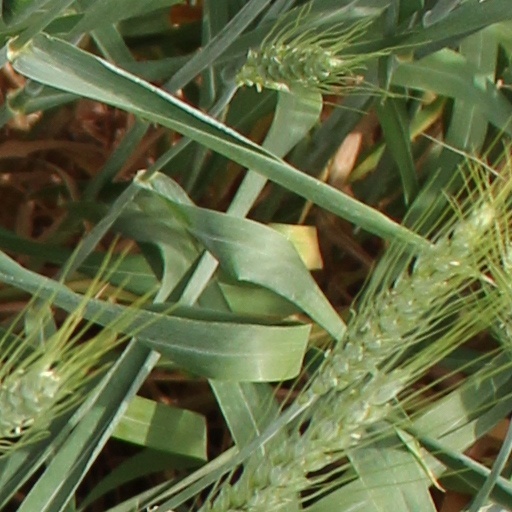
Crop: wheat